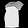
Label: Shirt